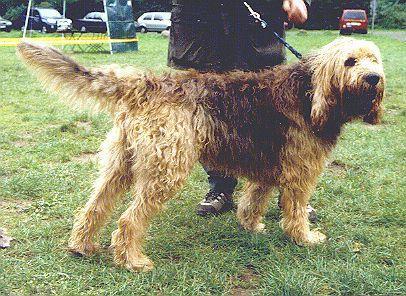
otterhound